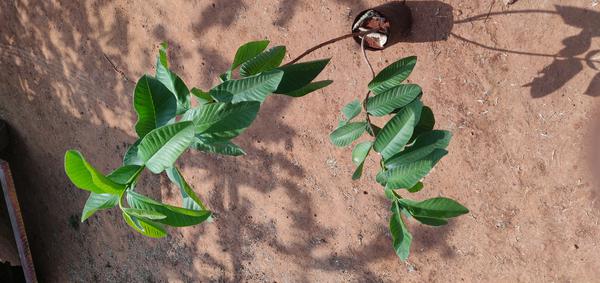
Plant: Gauva